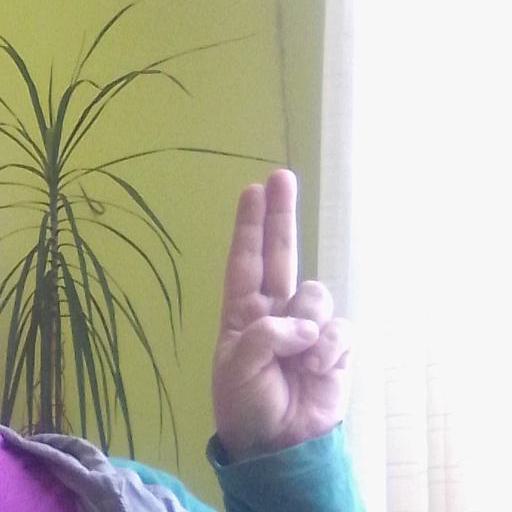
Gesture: two_up